Trap for Cinderella (1965 film)

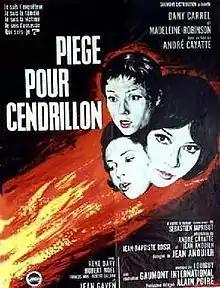
Theatrical release poster

Trap for Cinderella is a 1965 French-Italian psychological thriller film directed by André Cayatte. It is adapted from Sébastien Japrisot's novel of the same name.